Segundo Castillo (footballer, born 1913)

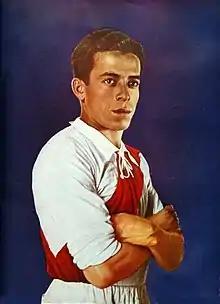

Segundo Castillo Varela (17 July 1913 in Callao, Peru – 1 October 1993 in Callao, Peru) was a Peruvian footballer who played in Peru, Chile, Argentina and Colombia and for the Peru national football team. He was part of Peru's team at the 1936 Summer Olympics.